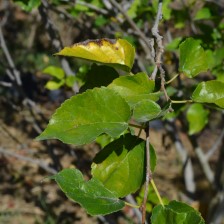
Variety: Kamphaengsaeng42